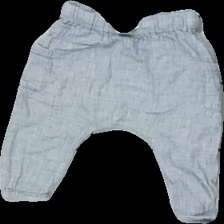
View: front
Type: Trousers
Category: Children
Brand: Lindex
Colors: Grey
Material: 100% cotton
Cut: Regular
Size: 68
Season: All
Damage location: middle center
Damage 2 location: bottom right
Price range: <50
Recommended usage: Export
Description: grå byxor, noppriga